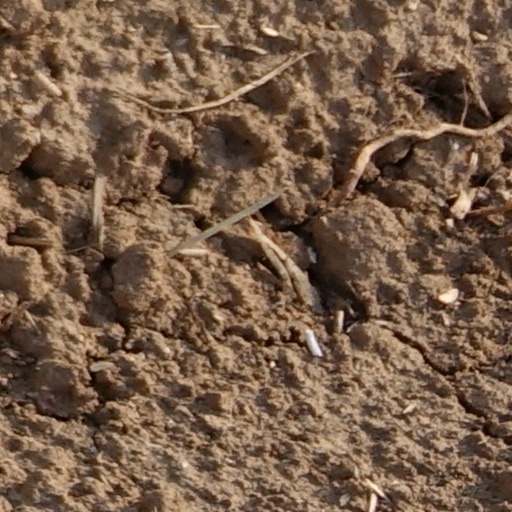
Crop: wheat